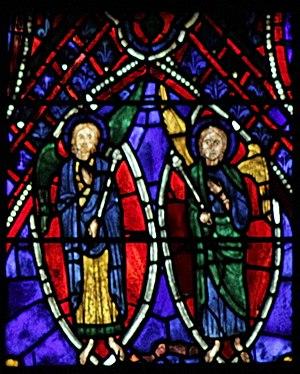
Le vitrail de saint Apollinaire à Chartres est le premier vitrail à droite du transept sud de la cathédrale Notre-Dame de Chartres, numéroté 036 dans le Corpus vitrearum.
Dans les religions du Livre, les Trônes constituent l’un des chœurs de la hiérarchie céleste des anges.
L'expression hiérarchie céleste désigne, dans la théologie chrétienne, une stratification systématique des créatures angéliques. Il ne s'agit pas d'un dogme, mais d'une opinion théologique, qui a trouvé sa formulation classique au Vᵉ siècle, dans l'œuvre du Pseudo-Denys, en même temps que la notion de hiérarchie ecclésiastique, et par analogie avec celle-ci. En Occident, à partir de la fin du Moyen Âge, cette systématisation de la sphère des anges connaîtra une désaffection progressive.